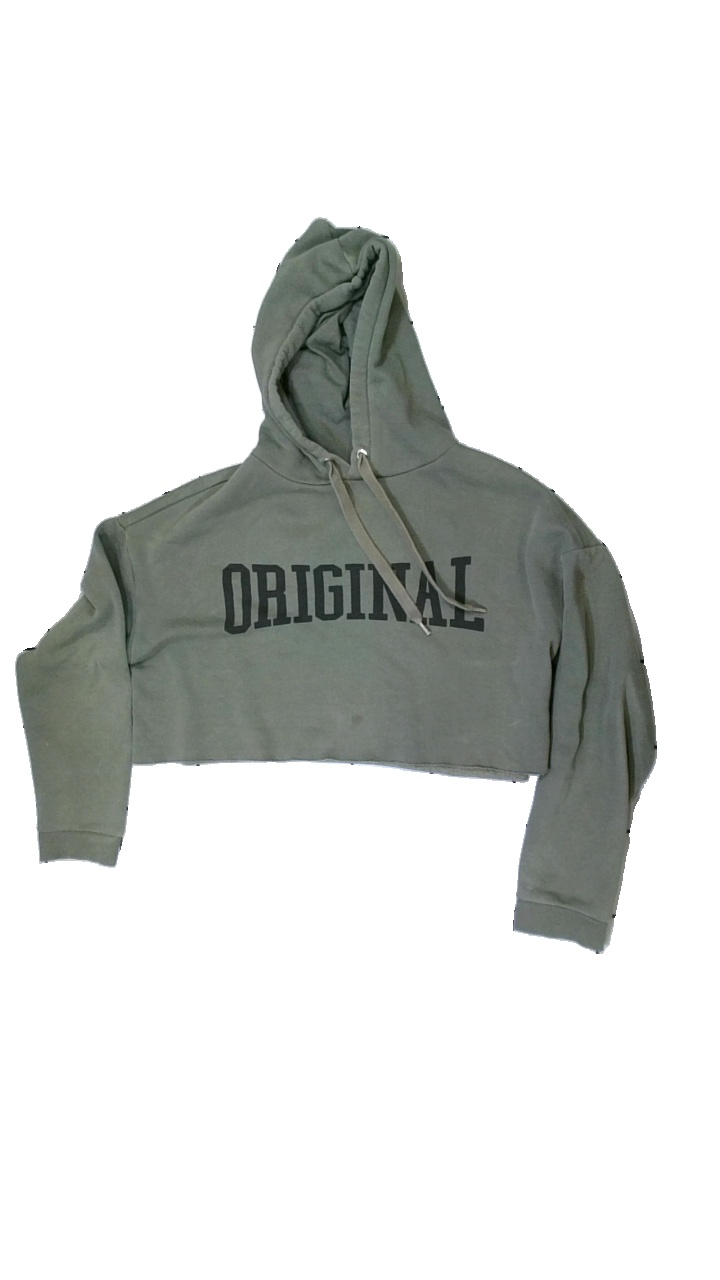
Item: Hoodie (Ladies)
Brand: H&m
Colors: Green, Black
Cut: Cropped, Loose
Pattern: Logo print
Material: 76% cotton, 24% polyester
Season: All
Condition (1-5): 3
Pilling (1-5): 2
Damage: washed out colors
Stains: Minor
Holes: Minor
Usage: Export
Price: <50